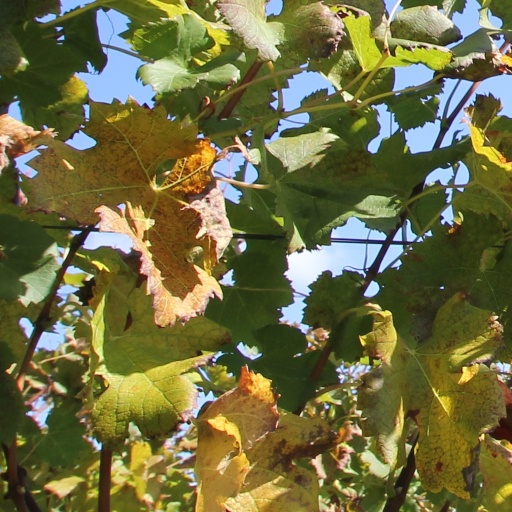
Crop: grape